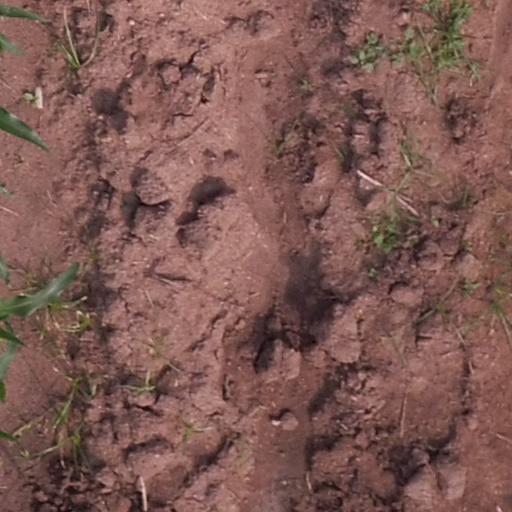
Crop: maize; corn